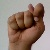
The image shows a hand gesture representing the letter 'T' in Indian Sign Language.